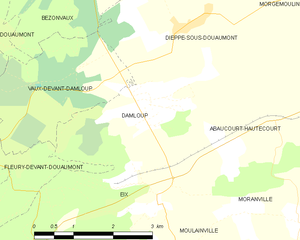
Damloup est une commune française située dans le département de la Meuse, en région Grand Est.